Two Rivers mine

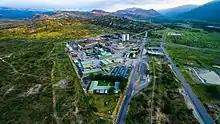

The Two Rivers mine is a large bord and pillar mine located in the north-eastern part of South Africa in Steelpoort, Limpopo. Two Rivers represents one of the largest platinum reserves in South Africa having estimated reserves of 100 million tonnes of ore grading 1.8 gr/t platinum, 1.07 gr/t palladium and minor grades of gold, rhodium, ruthenium and iridium. The mine has reserves of 5.76 million oz of platinum and 3.2 million oz of palladium and produces around 150,000 oz of platinum/year and 90,000 oz of palladium/year.